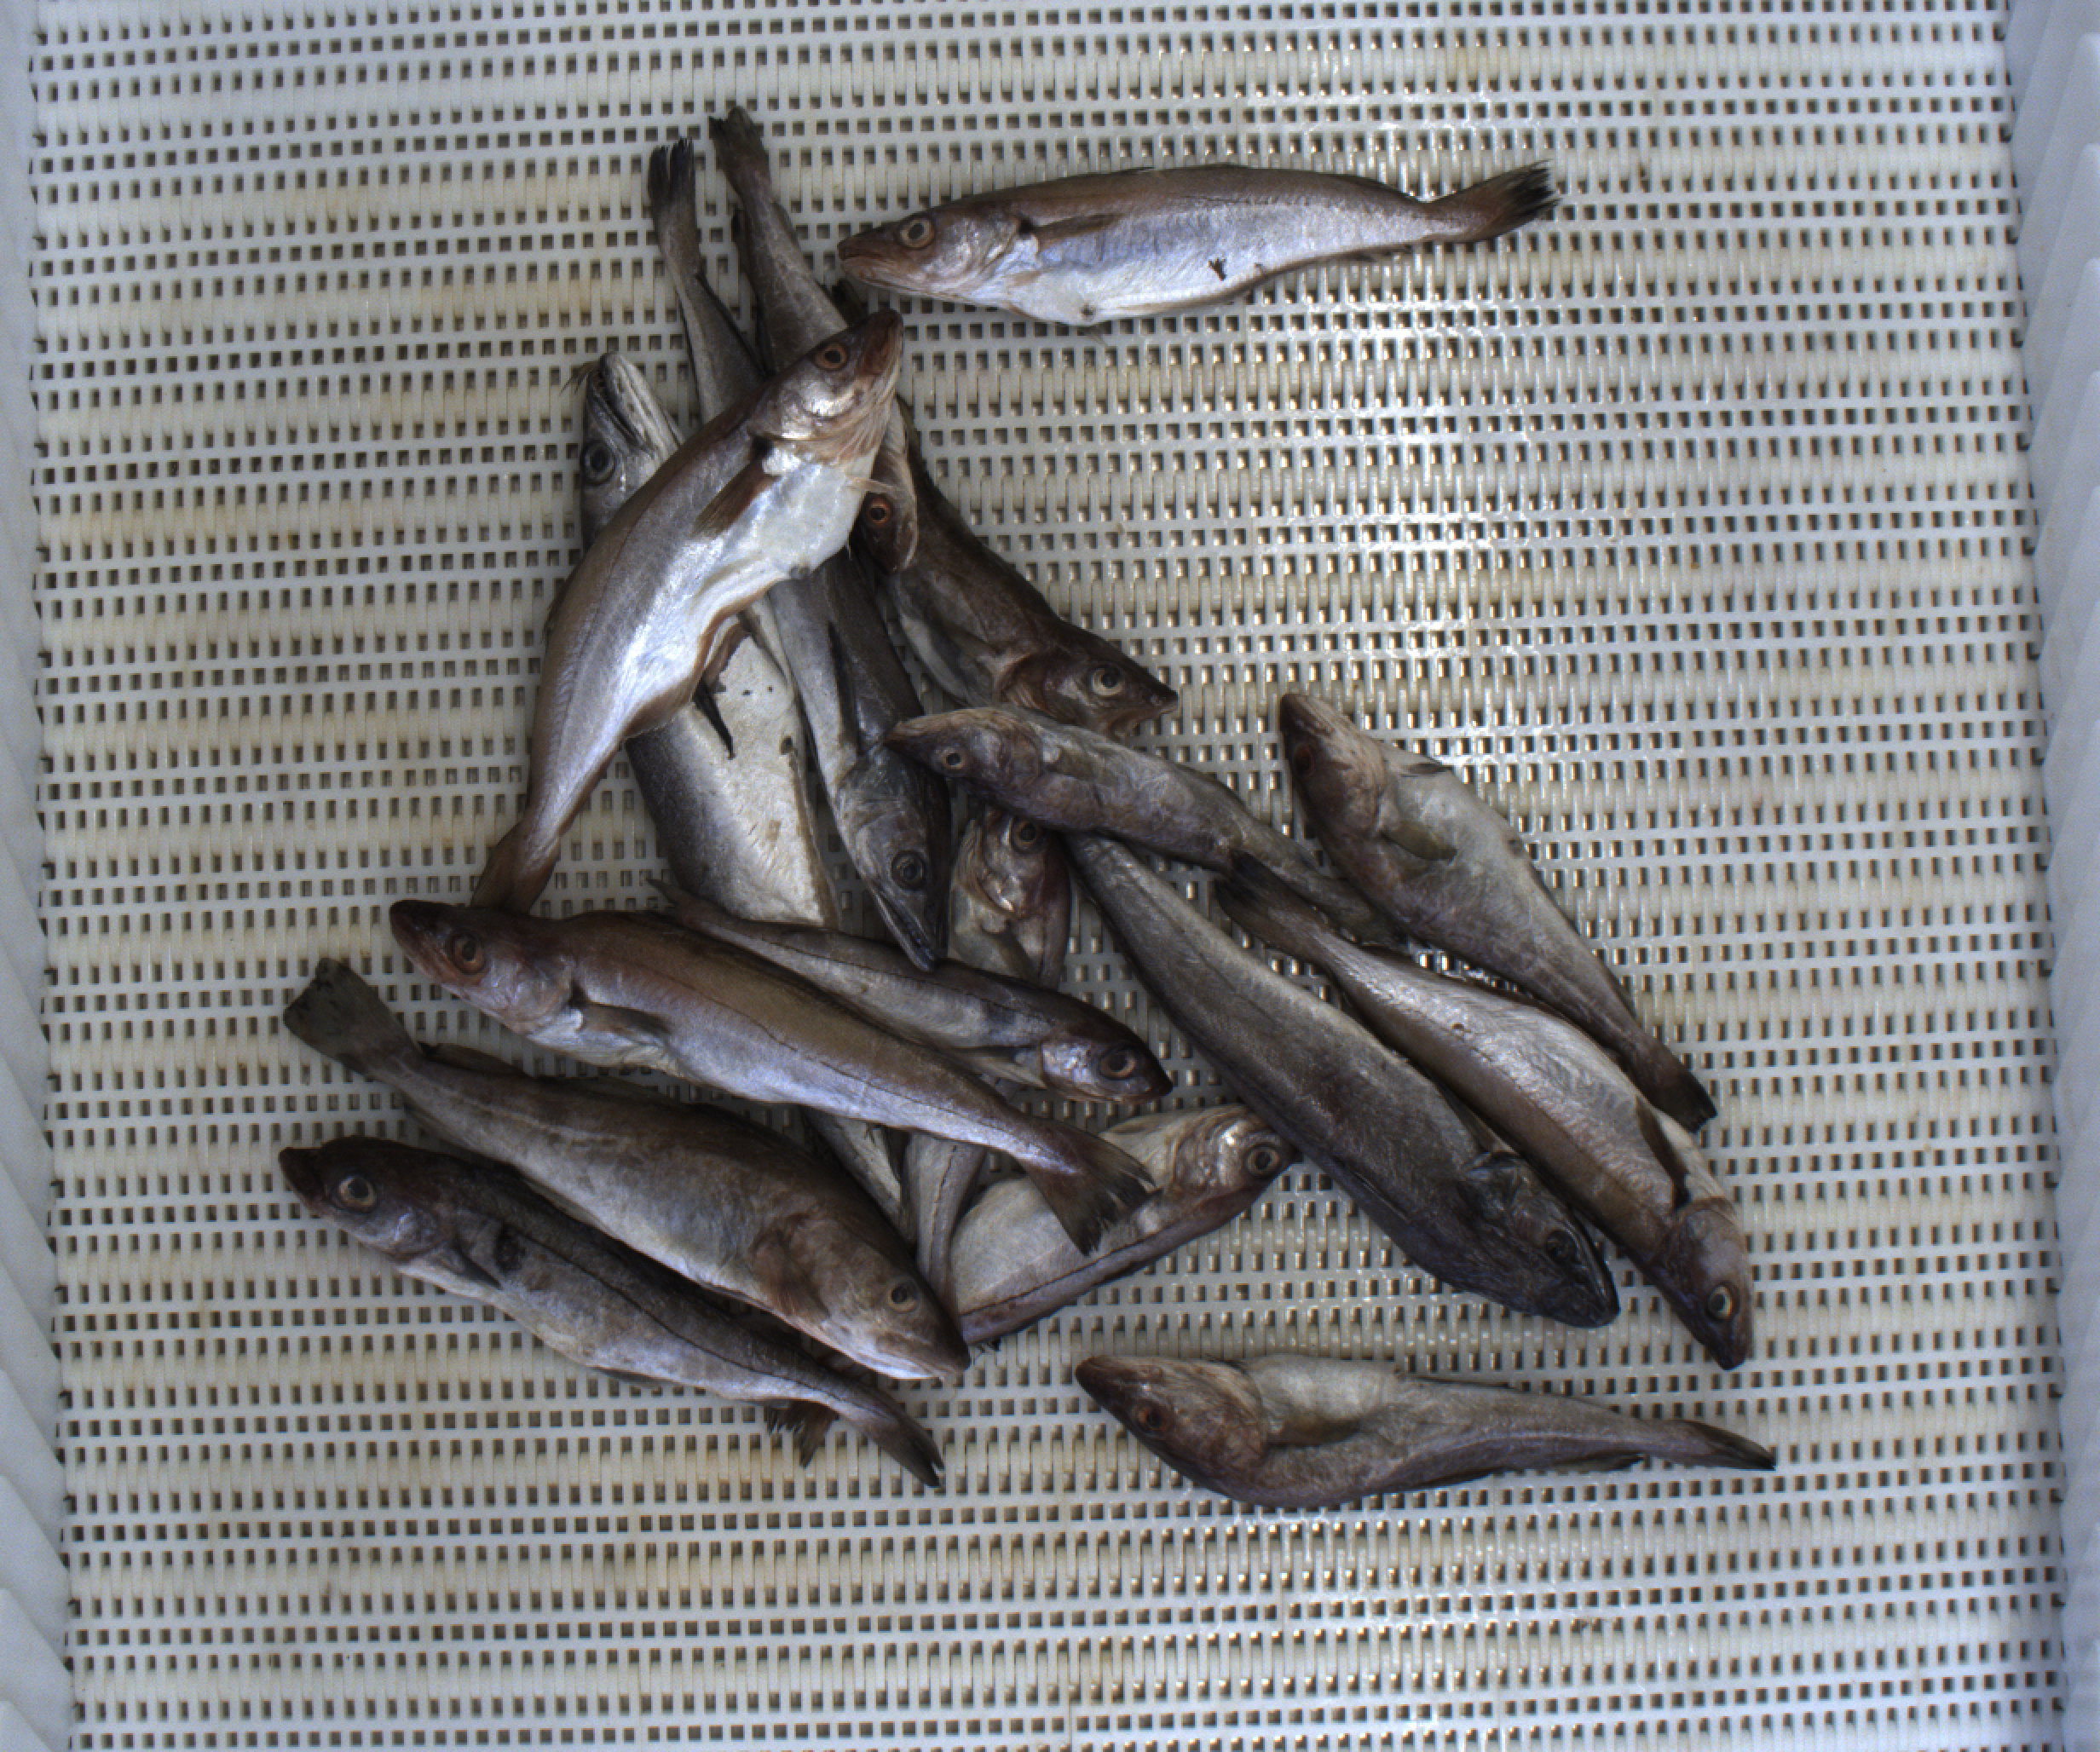
Total fish: 17
Cod: 6
Haddock: 4
Whiting: 4
Hake: 3
Horse mackerel: 0
Saithe: 0
Other: 0